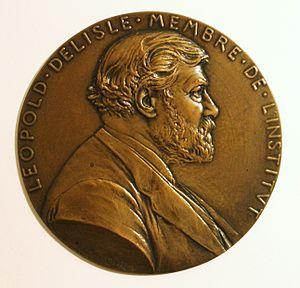
Médaille fondue (100 mm) de Léopold Delisle, membre de l'Institut réalisée en 1889. (Collection personnelle)
Léopold Victor Delisle, né à Valognes le 24 octobre 1826 et mort à Chantilly le 22 juillet 1910, est un historien et bibliothécaire français.